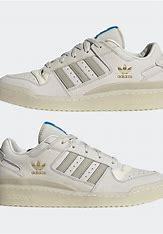
Brand: Adidas
Model: Forum